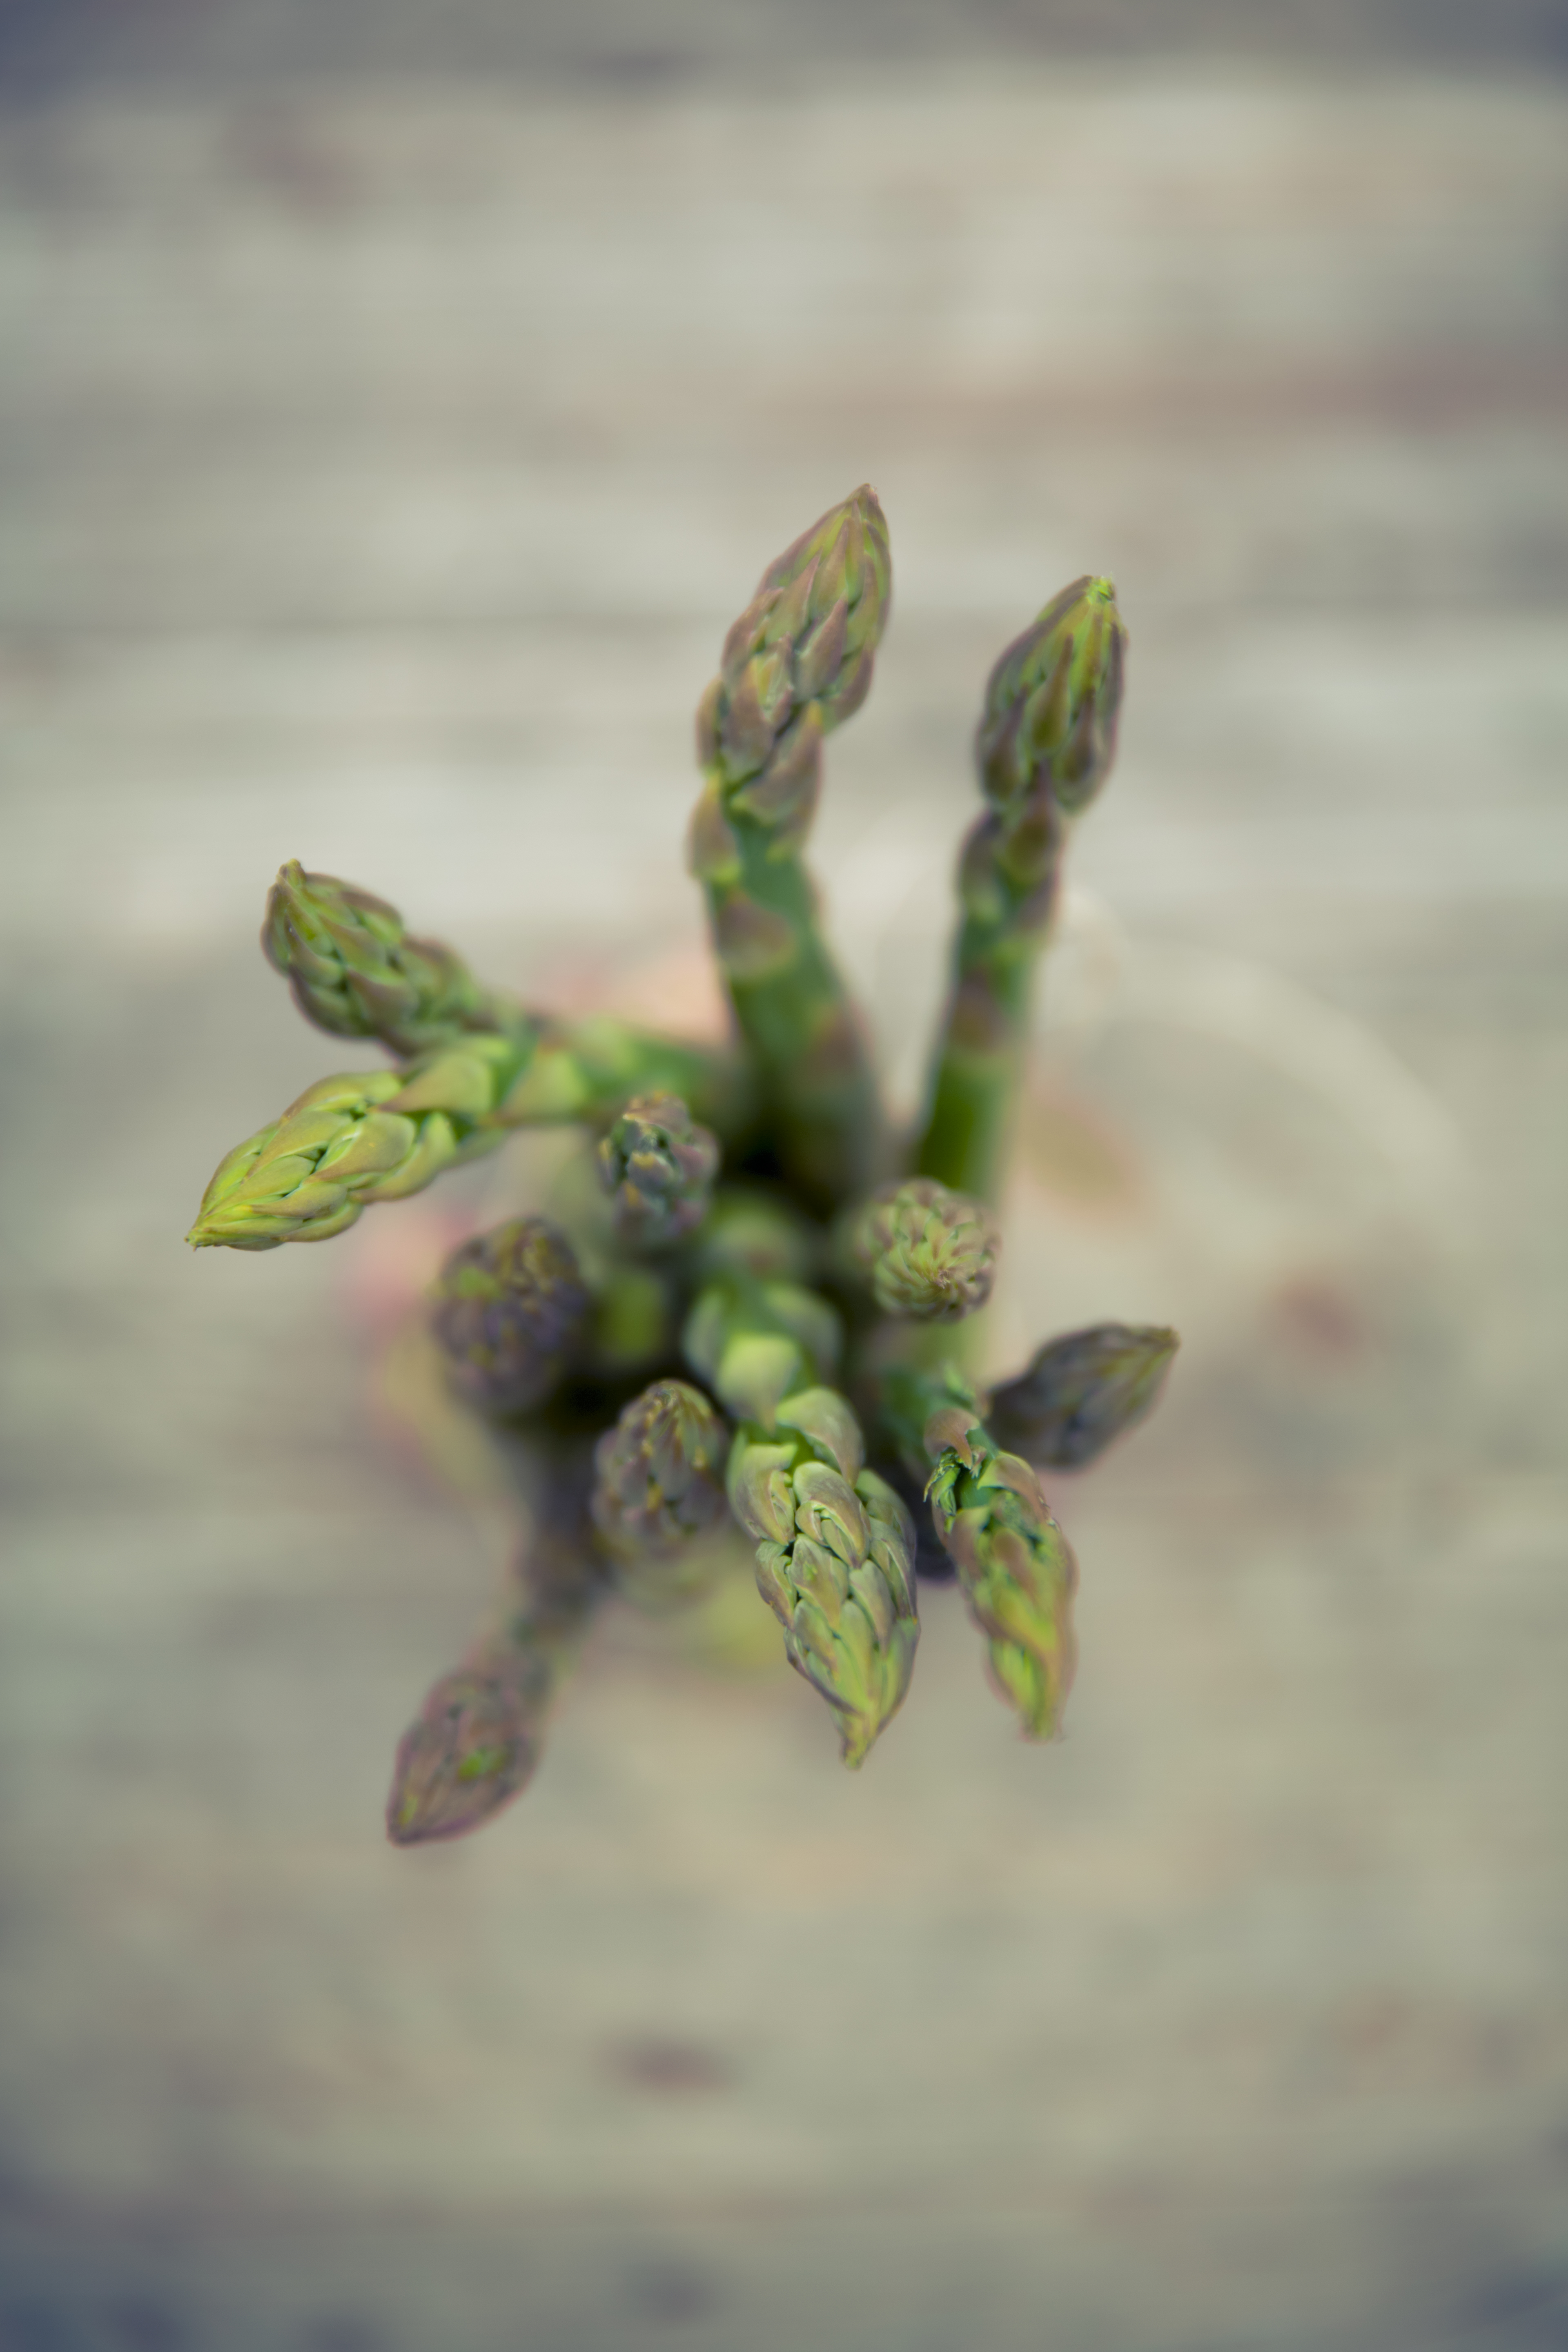
green, plant, flower, botany, leaf, spring, bud, hand, plant stem, twig, asparagus